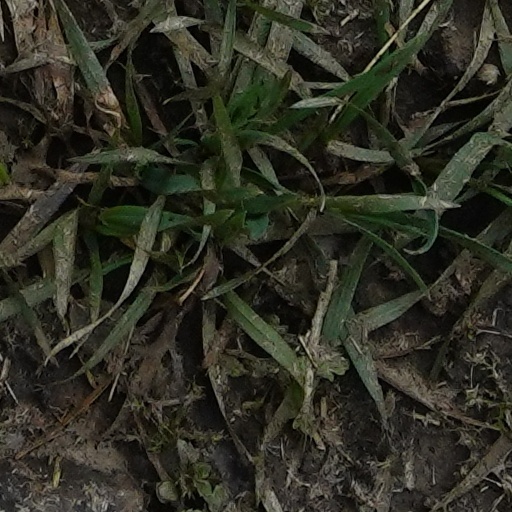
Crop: wheat